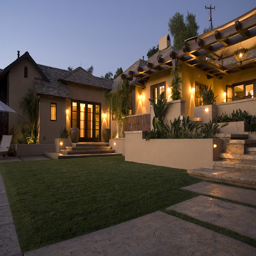
photo of small house as seen from the driveway